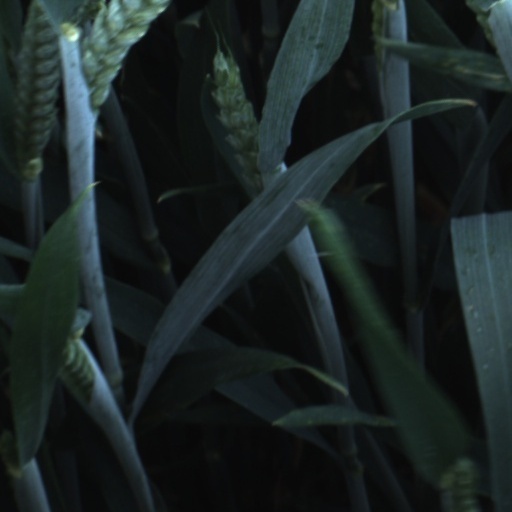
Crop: wheat